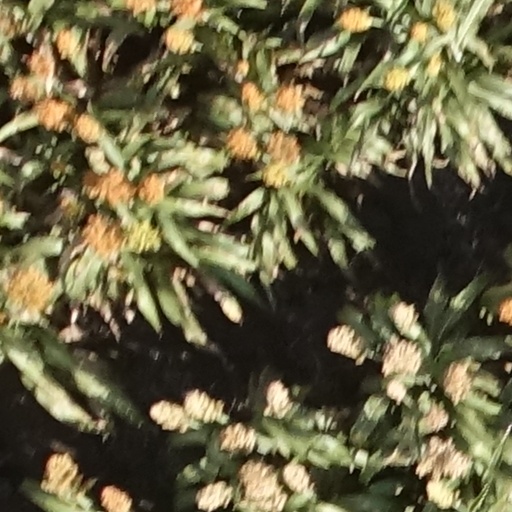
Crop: sorghum